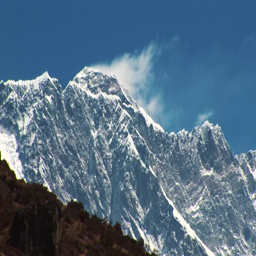
clouds rolling through mountain range .